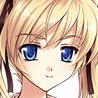
Portrait style: Anime Portrait